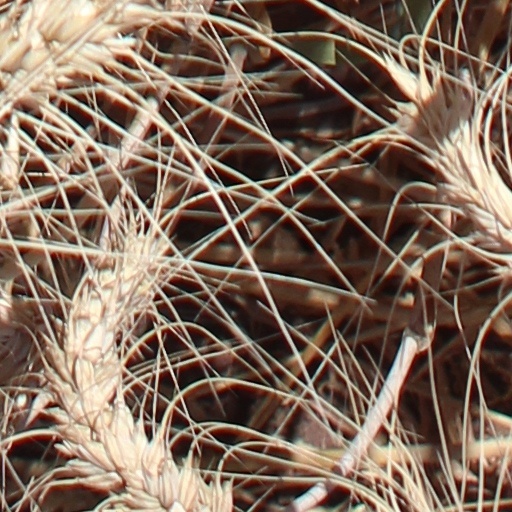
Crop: wheat